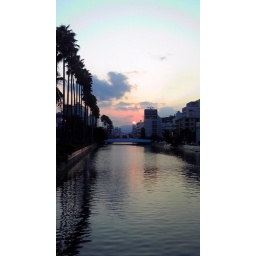
Little river in Kochi, Japan.Cell phone shot.